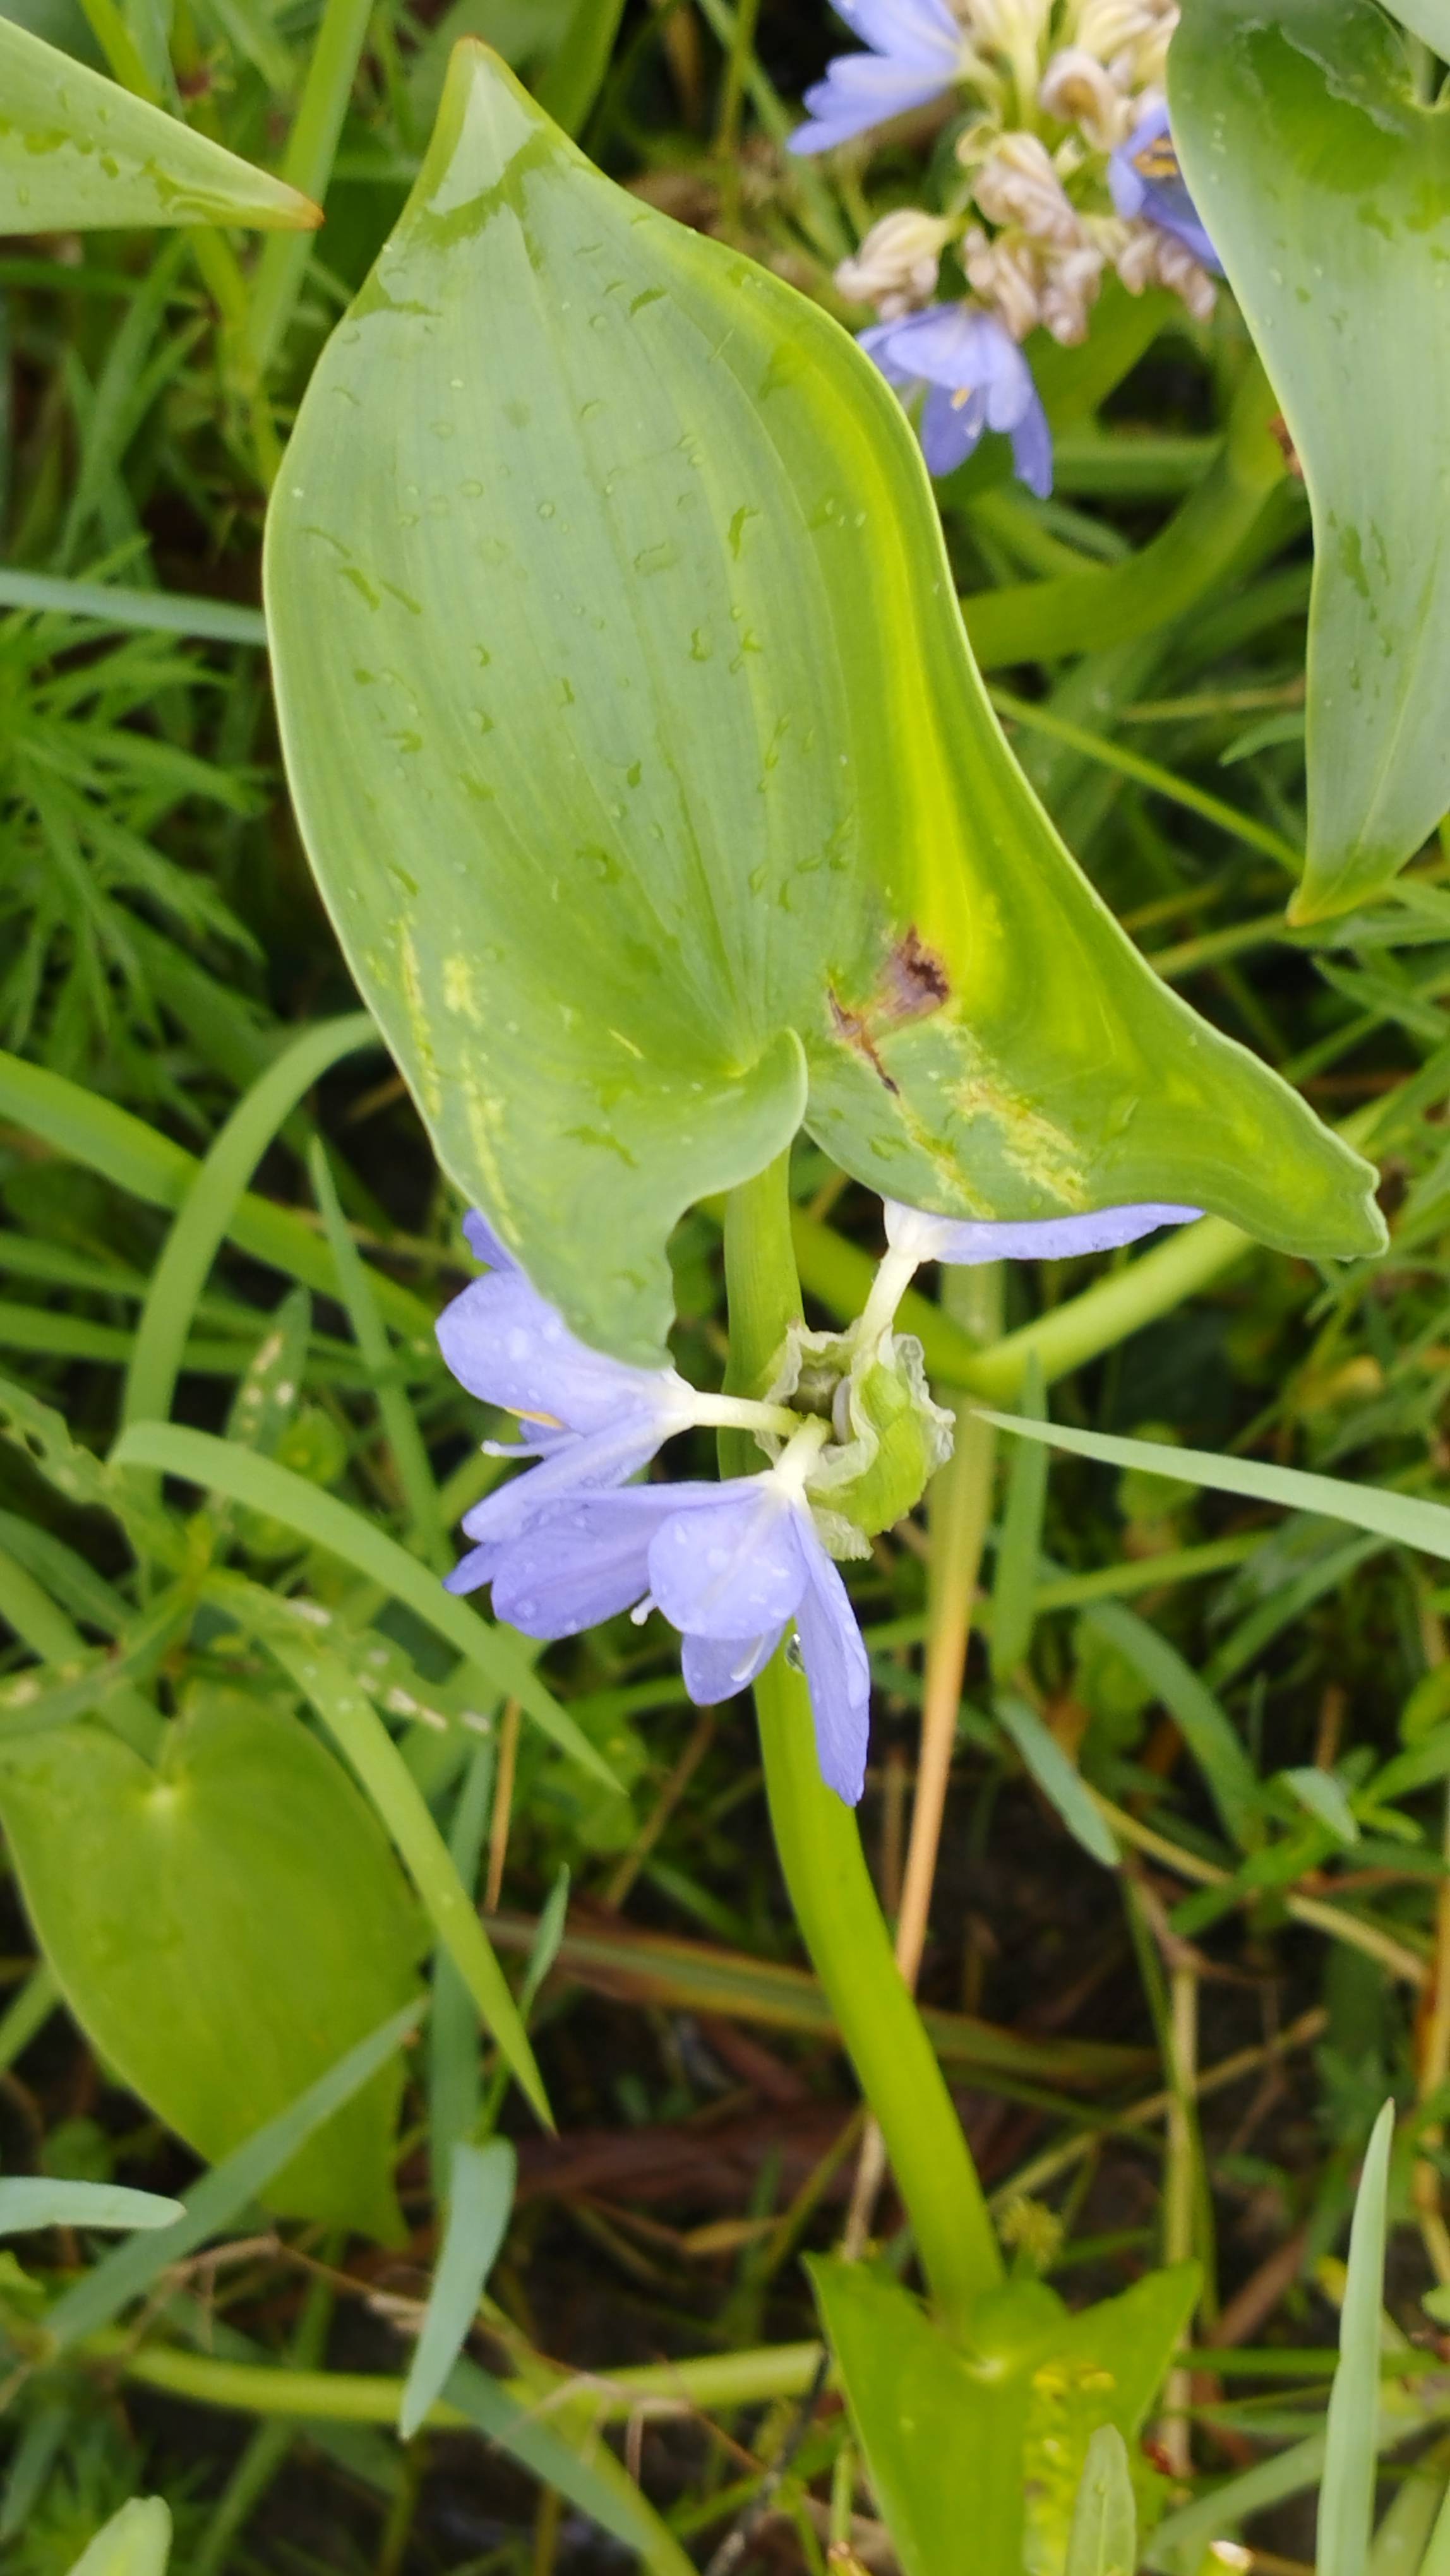
Species: Heartleaf False Pickerelweed (Monochoria korsakowii)